NLF and PAVN battle tactics

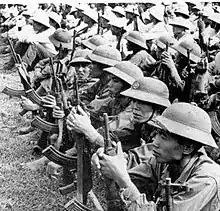
PAVN troops. By the end of the conflict, they were a tough, proficient modern force, well equipped to carry out conventional operations.

Initial assault movement. Movement to the target area was typically by long, roundabout routes to conceal the mission and fool enemy observation. Once they had reached the target, infiltrators in the advance units spread themselves around the perimeter according to their assigned tasks. Detailed prior reconnaissance helped in this effort. They strapped weapons and explosive charges to their bodies to minimize noise as they maneuvered through the outer band of fortifications, and often covered their bodies in charcoal and grease to aid movement and make detection more difficult. Barbed wire was sometimes only cut partially, with the remaining strands broken by hand to muffle the tell-tale "snip" of wire-cutters. Tripflares were neutralized by wrapping their triggers with cloth or strips of bamboo carried in the teeth of the vanguard fighters. Claymore mines might be turned in another direction.